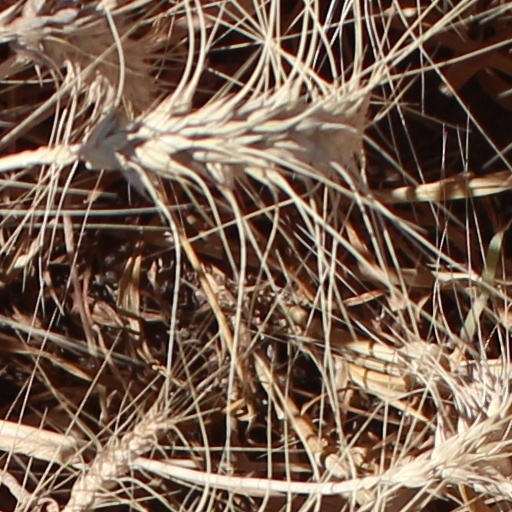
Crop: wheat